Comedy Playhouse

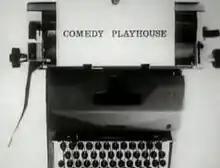
Titlecard for the 1961/1962 series episode "The Offer". This episode was the pilot for "Steptoe and Son".

Comedy Playhouse is a long-running British anthology series of one-off unrelated sitcoms that aired for 128 episodes from 1961 to 1975. Many episodes later graduated to their own series, including "Steptoe and Son", "Meet the Wife", "Till Death Us Do Part", "All Gas and Gaiters", "Up Pompeii!", "Not in Front of the Children", "Me Mammy", "That's Your Funeral", "The Liver Birds", "Are You Being Served?" and particularly "Last of the Summer Wine", which is the world's longest running sitcom, having run from January 1973 to August 2010. In all, 27 sitcoms started from a pilot in the "Comedy Playhouse" strand.